PolyU School of Hotel and Tourism Management

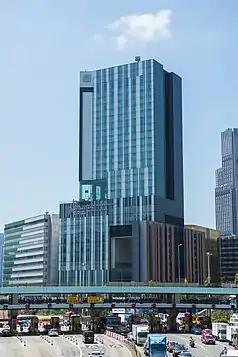
The SHTM & Hotel ICON complex

The School of Hotel and Tourism Management (SHTM) is one of the schools at The Hong Kong Polytechnic University (PolyU). It was established in 1979 as the Department of Institutional Management and Catering Studies, then renamed as Department of Hotel and Tourism Management in 1992. Under the leadership of Dean Kaye Chon, the department was designated a school in October 2001, which became an independent and autonomous academic unit within the university structure in July 2004.